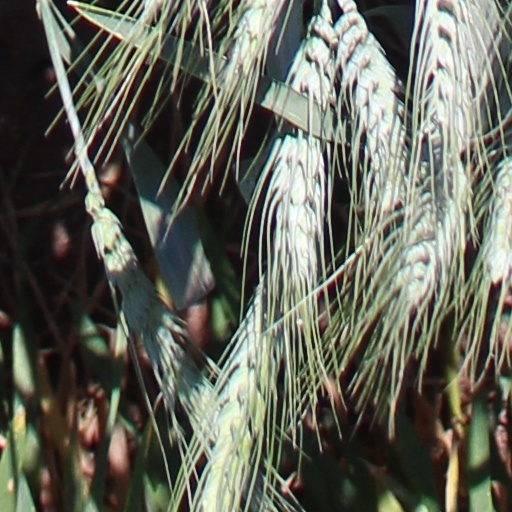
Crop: wheat